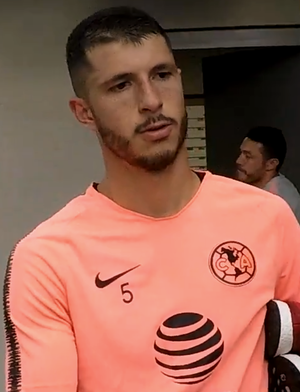
Guido Rodríguez, né le 12 avril 1994 à Sáenz Peña, Buenos Aires en Argentine, est un footballeur international argentin qui évolue au poste de milieu défensif au Betis Séville.